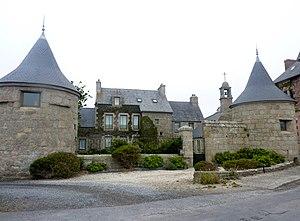
Brignogan
Brignogan-Plages [bʁiɲogɑ̃ plaʒ] est une ancienne commune du département du Finistère, dans la région Bretagne, en France.